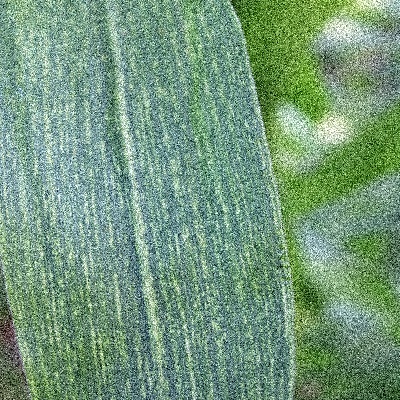
Label: Corn_(Maize)___Maize_Streak_Virus